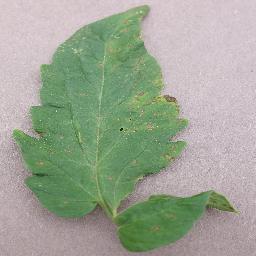
Label: Tomato___Septoria_leaf_spot